Malvern, Worcestershire

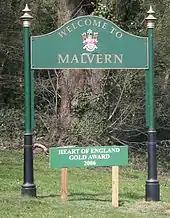
Welcome to Malvern, on an approach road to the town centre.

Malvern (locally also: ) is a spa town and civil parish in Worcestershire, England. It lies at the foot of the Malvern Hills, a designated Area of Outstanding Natural Beauty. The centre of Malvern, Great Malvern, is a historic conservation area, which grew dramatically in Victorian times due to the natural mineral water springs in the vicinity, including Malvern Water.